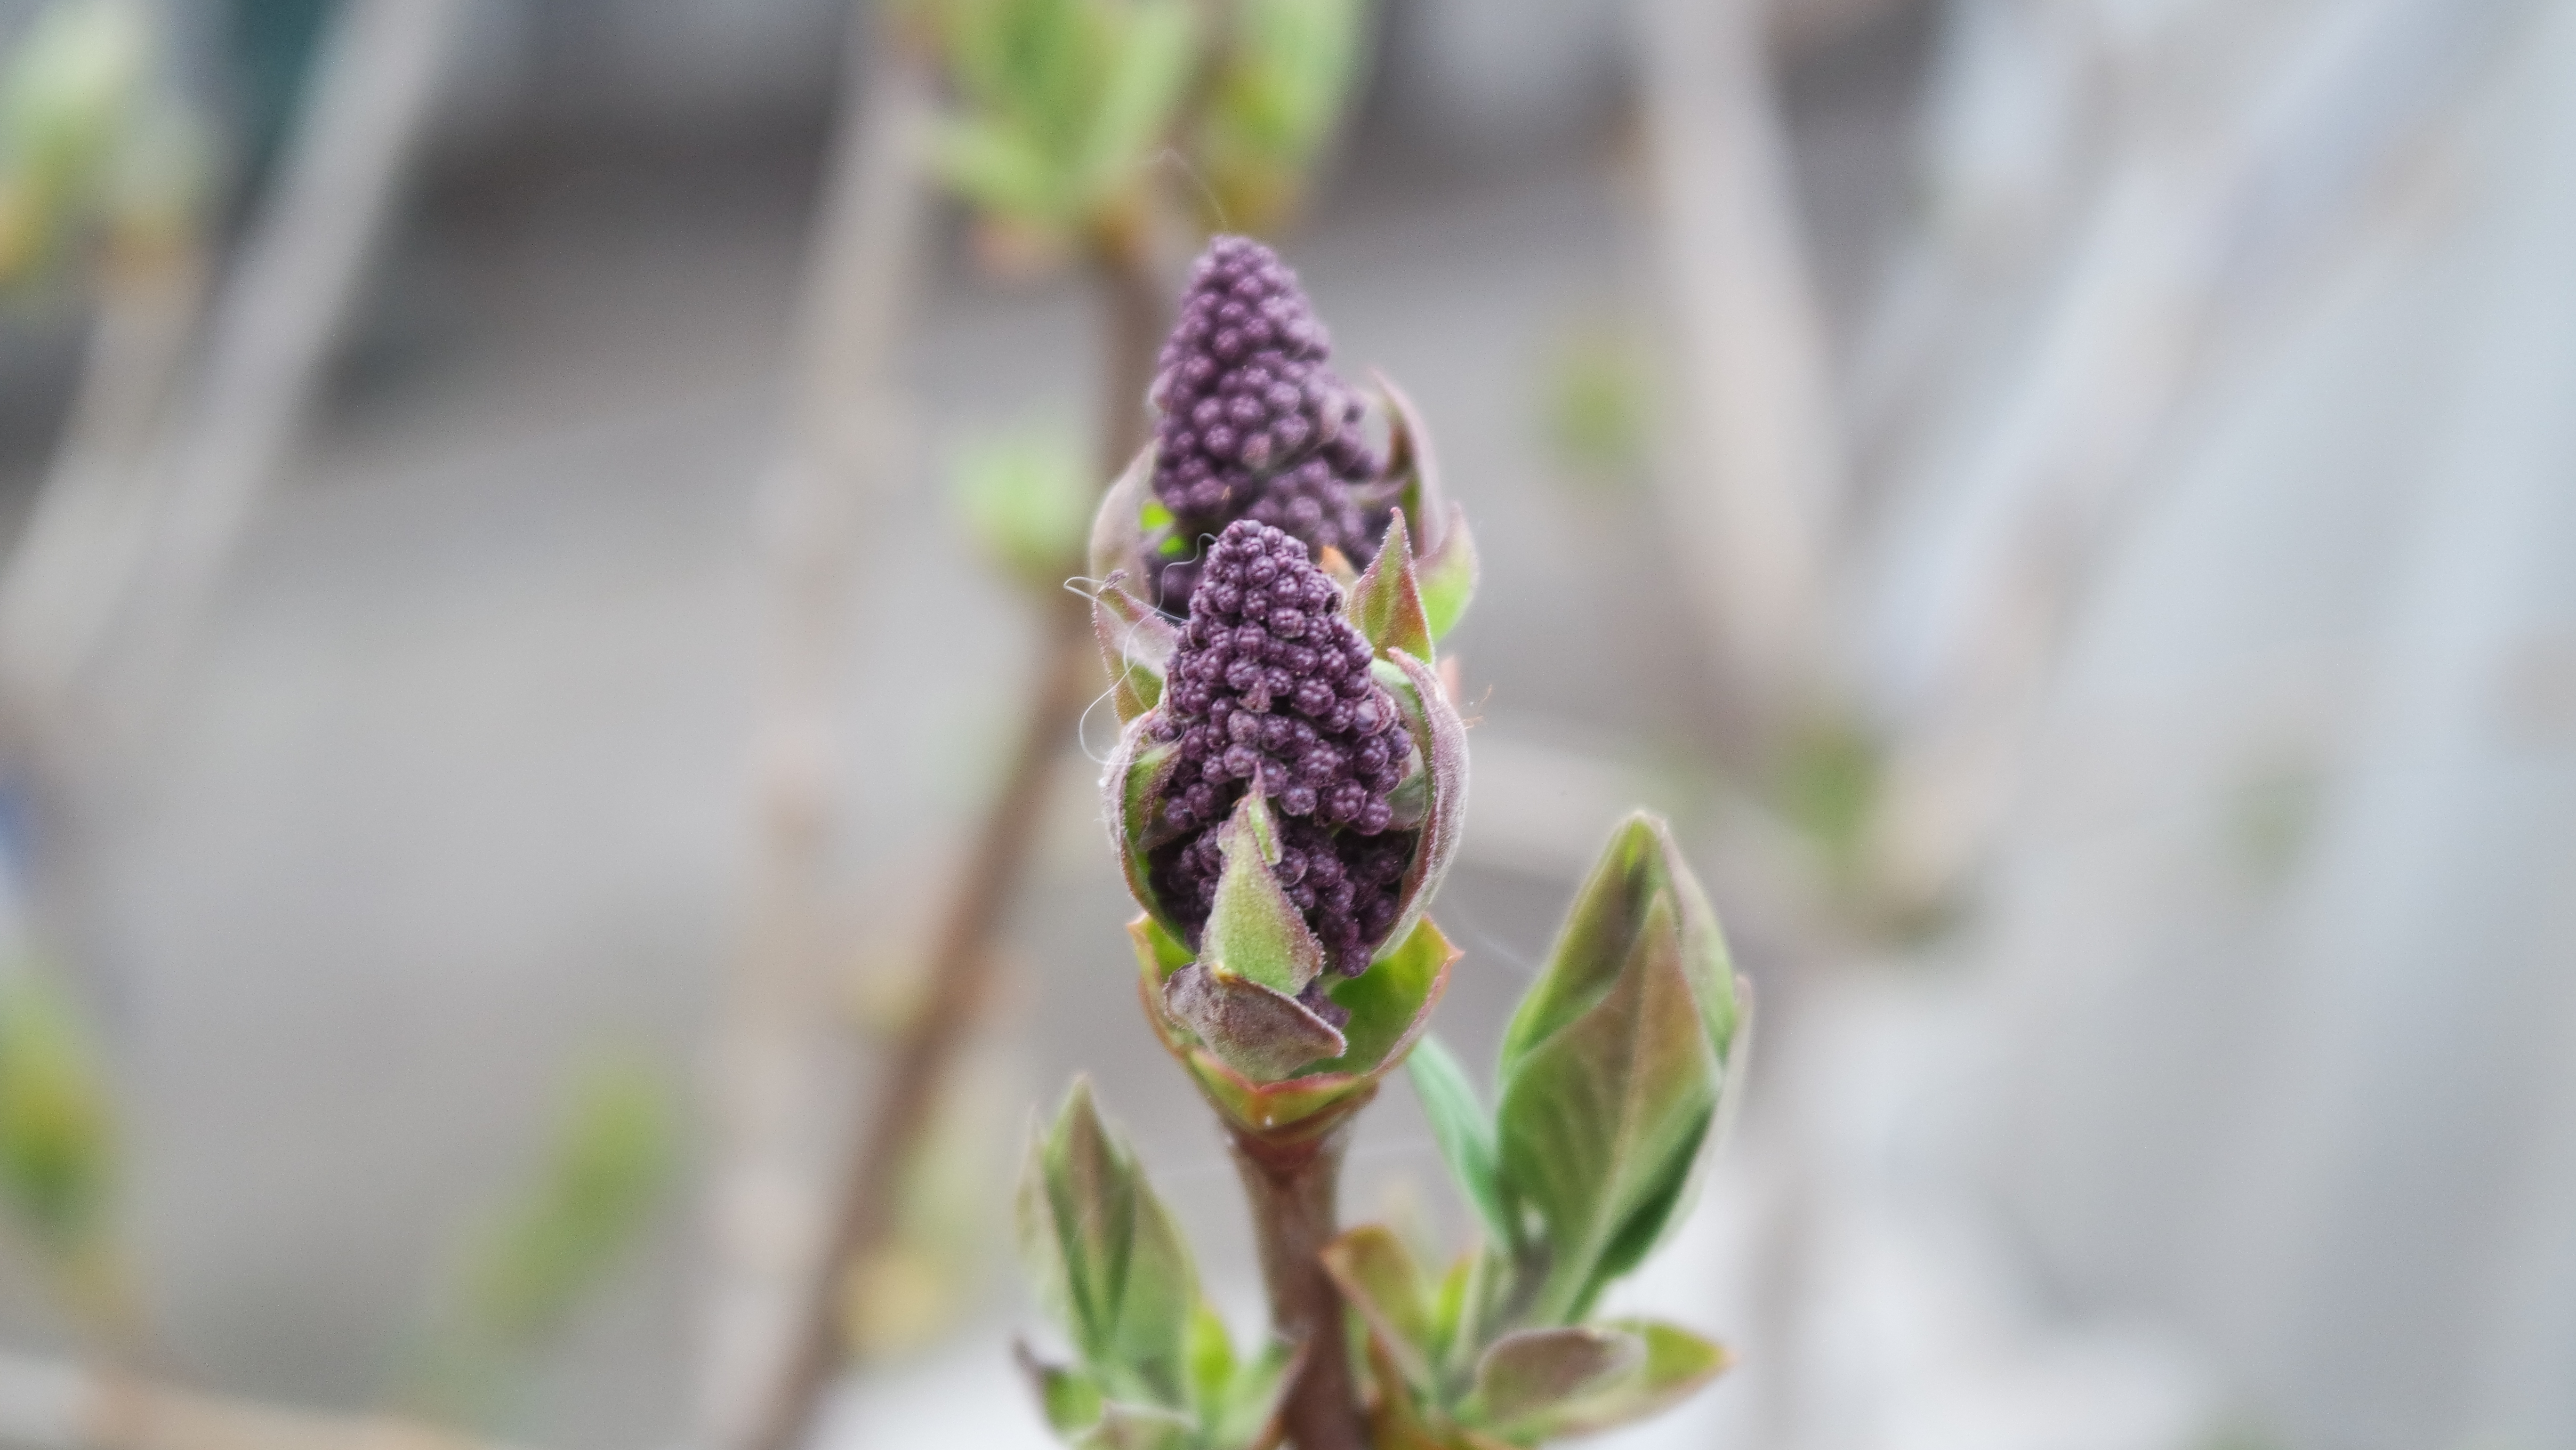
grass, flower, plant, flora, spring, bud, macro photography, plant stem, lavender